Nelly Kilpatrick

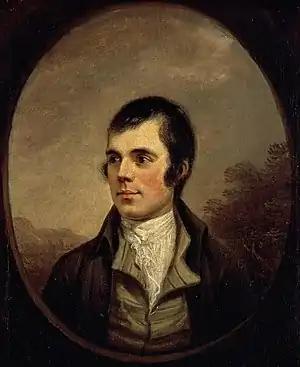
Full view of the Naysmith portrait of 1787, Scottish National Portrait Gallery

At the beginning of the eighteenth century Millmannoch Mill was occupied by a family called Kilpatrick, who also carried on the trade of blacksmithing, because at that time milling lasted around seven months of the year, usually September to April, and as a result millers had to look for alternative work during late spring and summer. Part of the smithy at Millmannoch was still standing in the early 20th century and, it is recorded in front of it there was a large boulder of granite sunk to the level of the ground with a "dog" fixed into it for cart wheel , the metal band or ring on a cartwheel.